Domitia (aunt of Messalina)

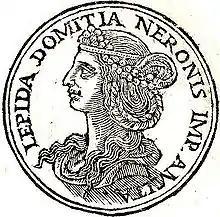
Domitia from

Domitia (–June 59) was the oldest child of Antonia Major and Lucius Domitius Ahenobarbus, and the oldest granddaughter to triumvir Mark Antony by Octavia Minor, a great-niece of the Roman Emperor Augustus, first cousin once removed to the Emperor Caligula (as well as his brother-in-law's sister), first cousin to the Emperor Claudius, maternal aunt to the Empress Valeria Messalina, and paternal aunt to Emperor Nero.